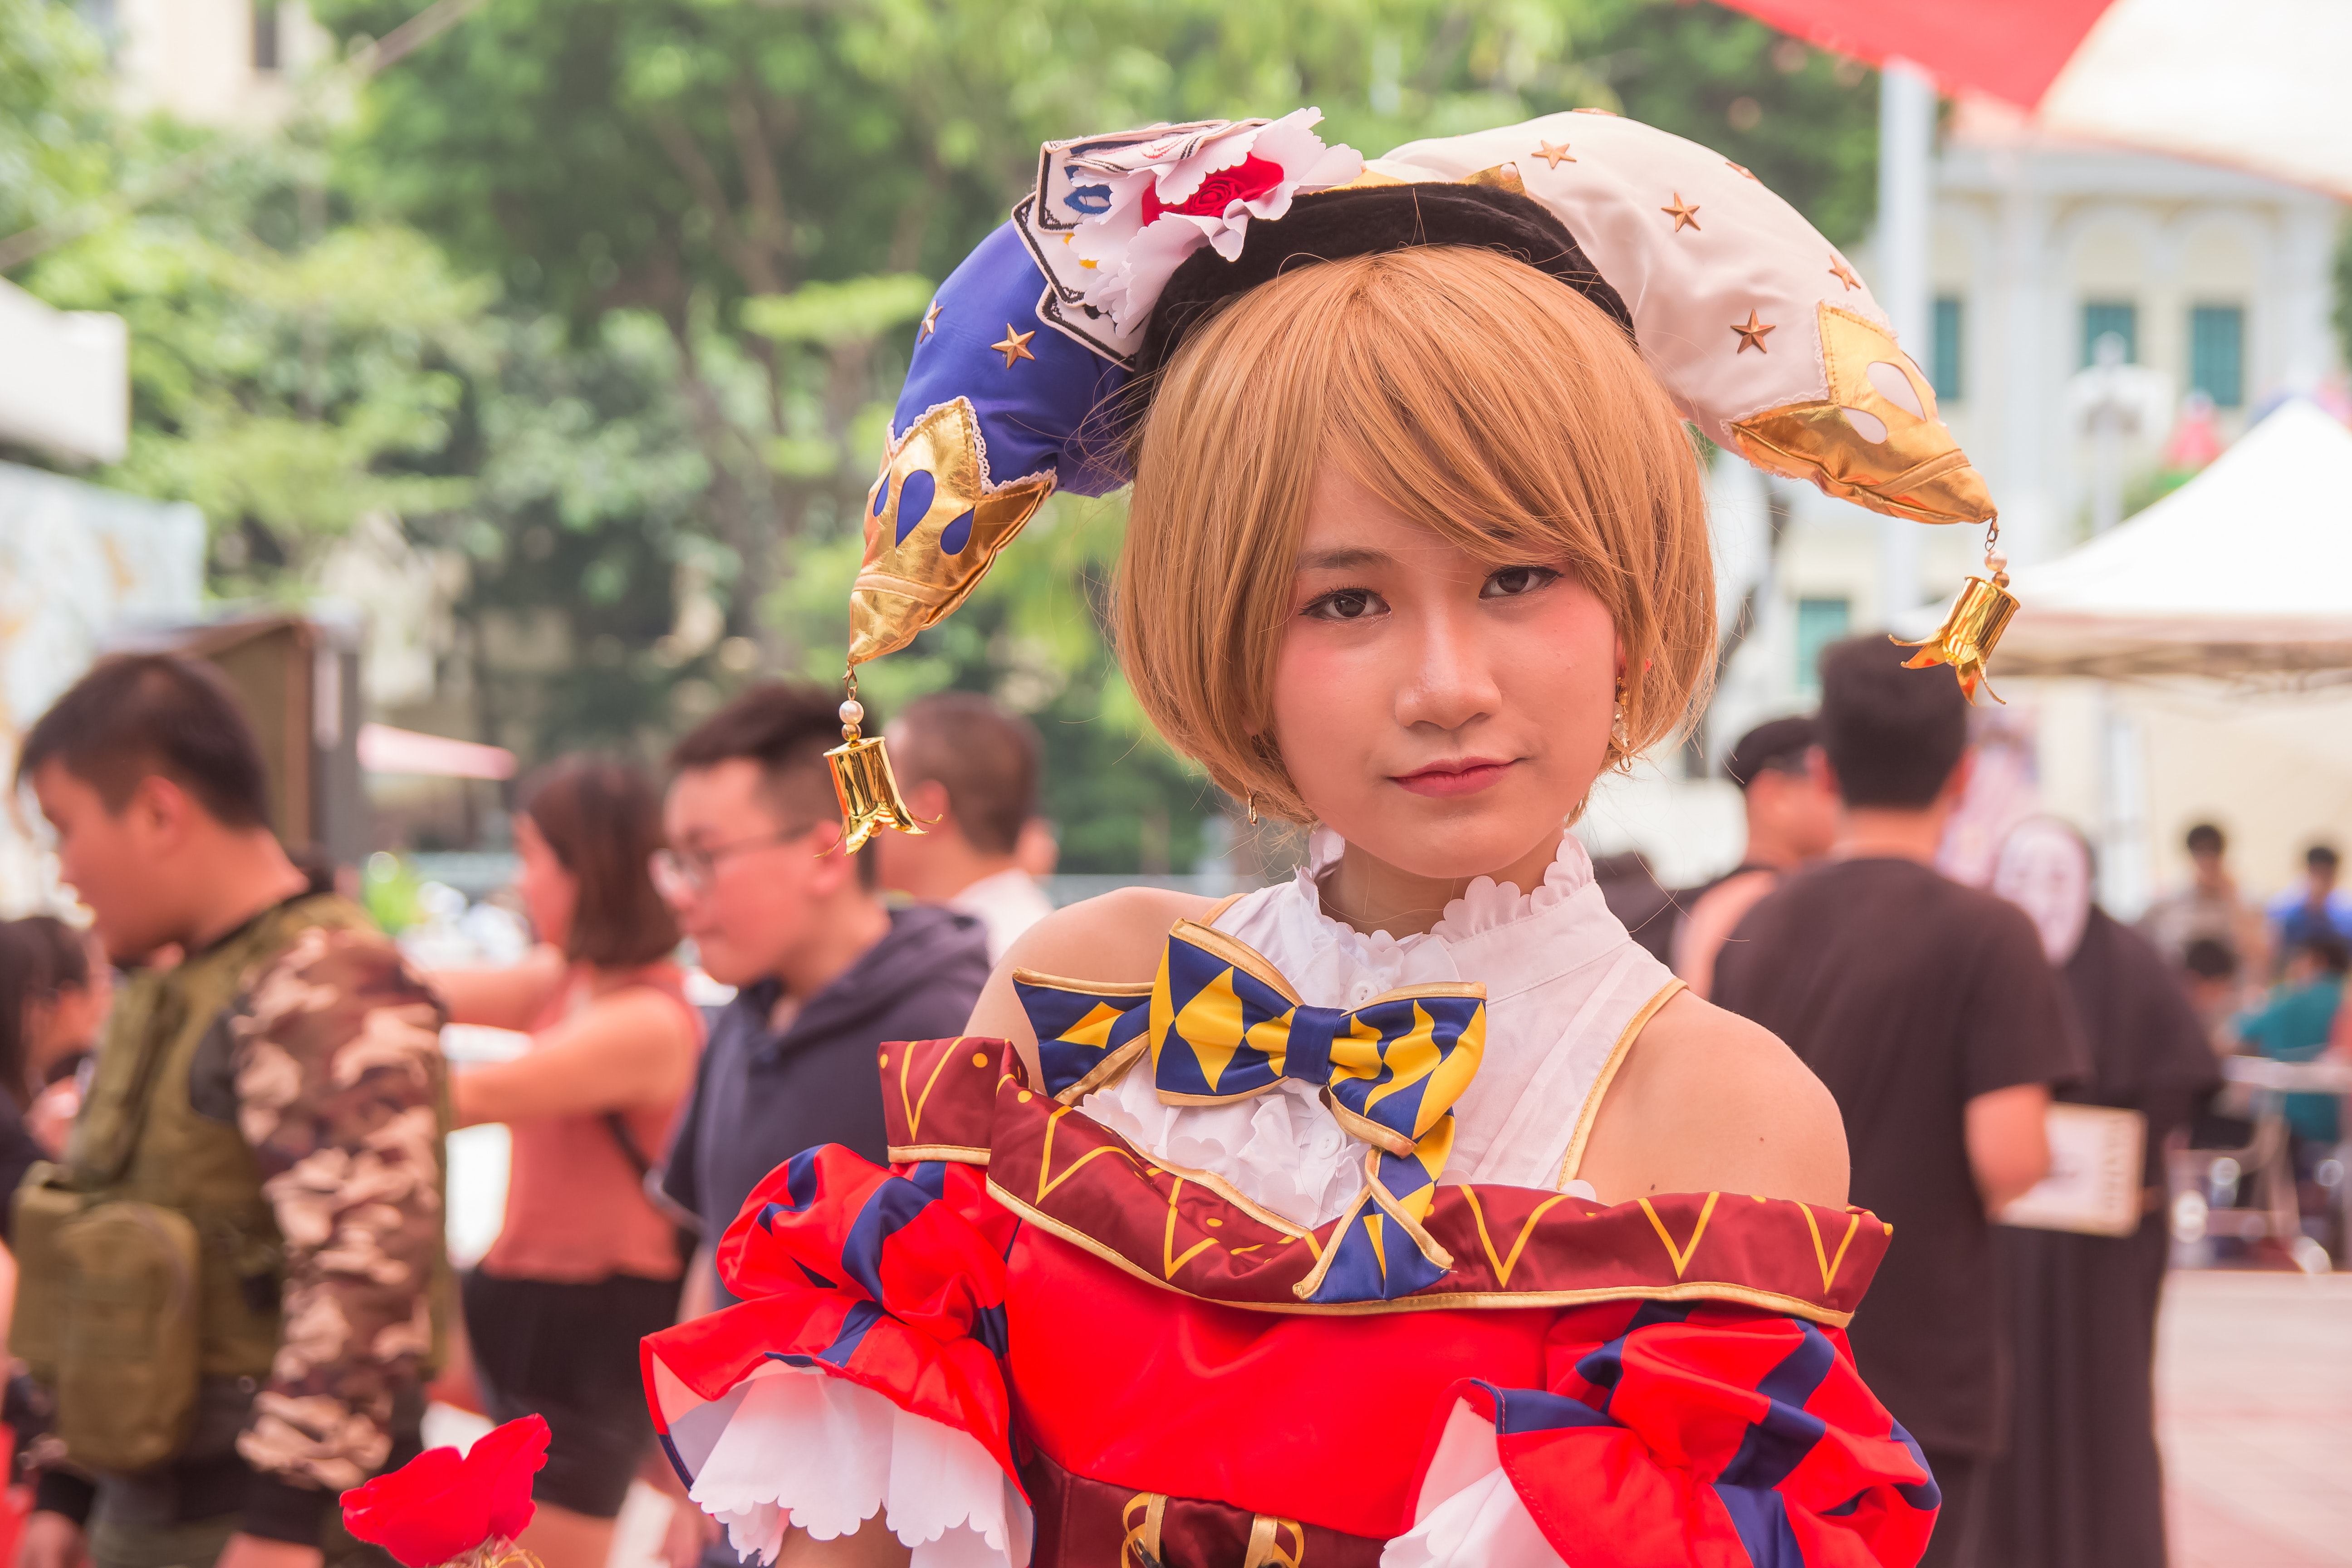
costume, cosplay, fun, child, event, festival, vacation